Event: Ecuador Earthquake
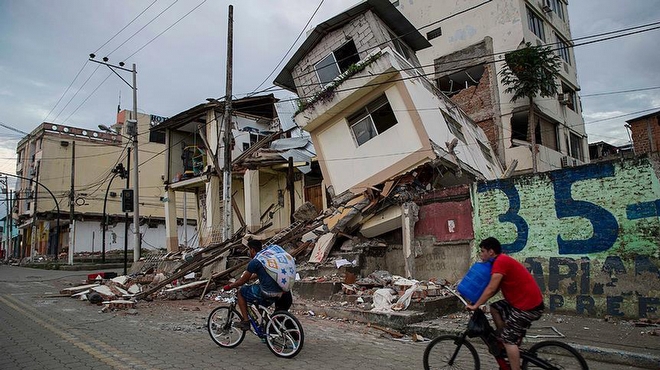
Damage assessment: damage